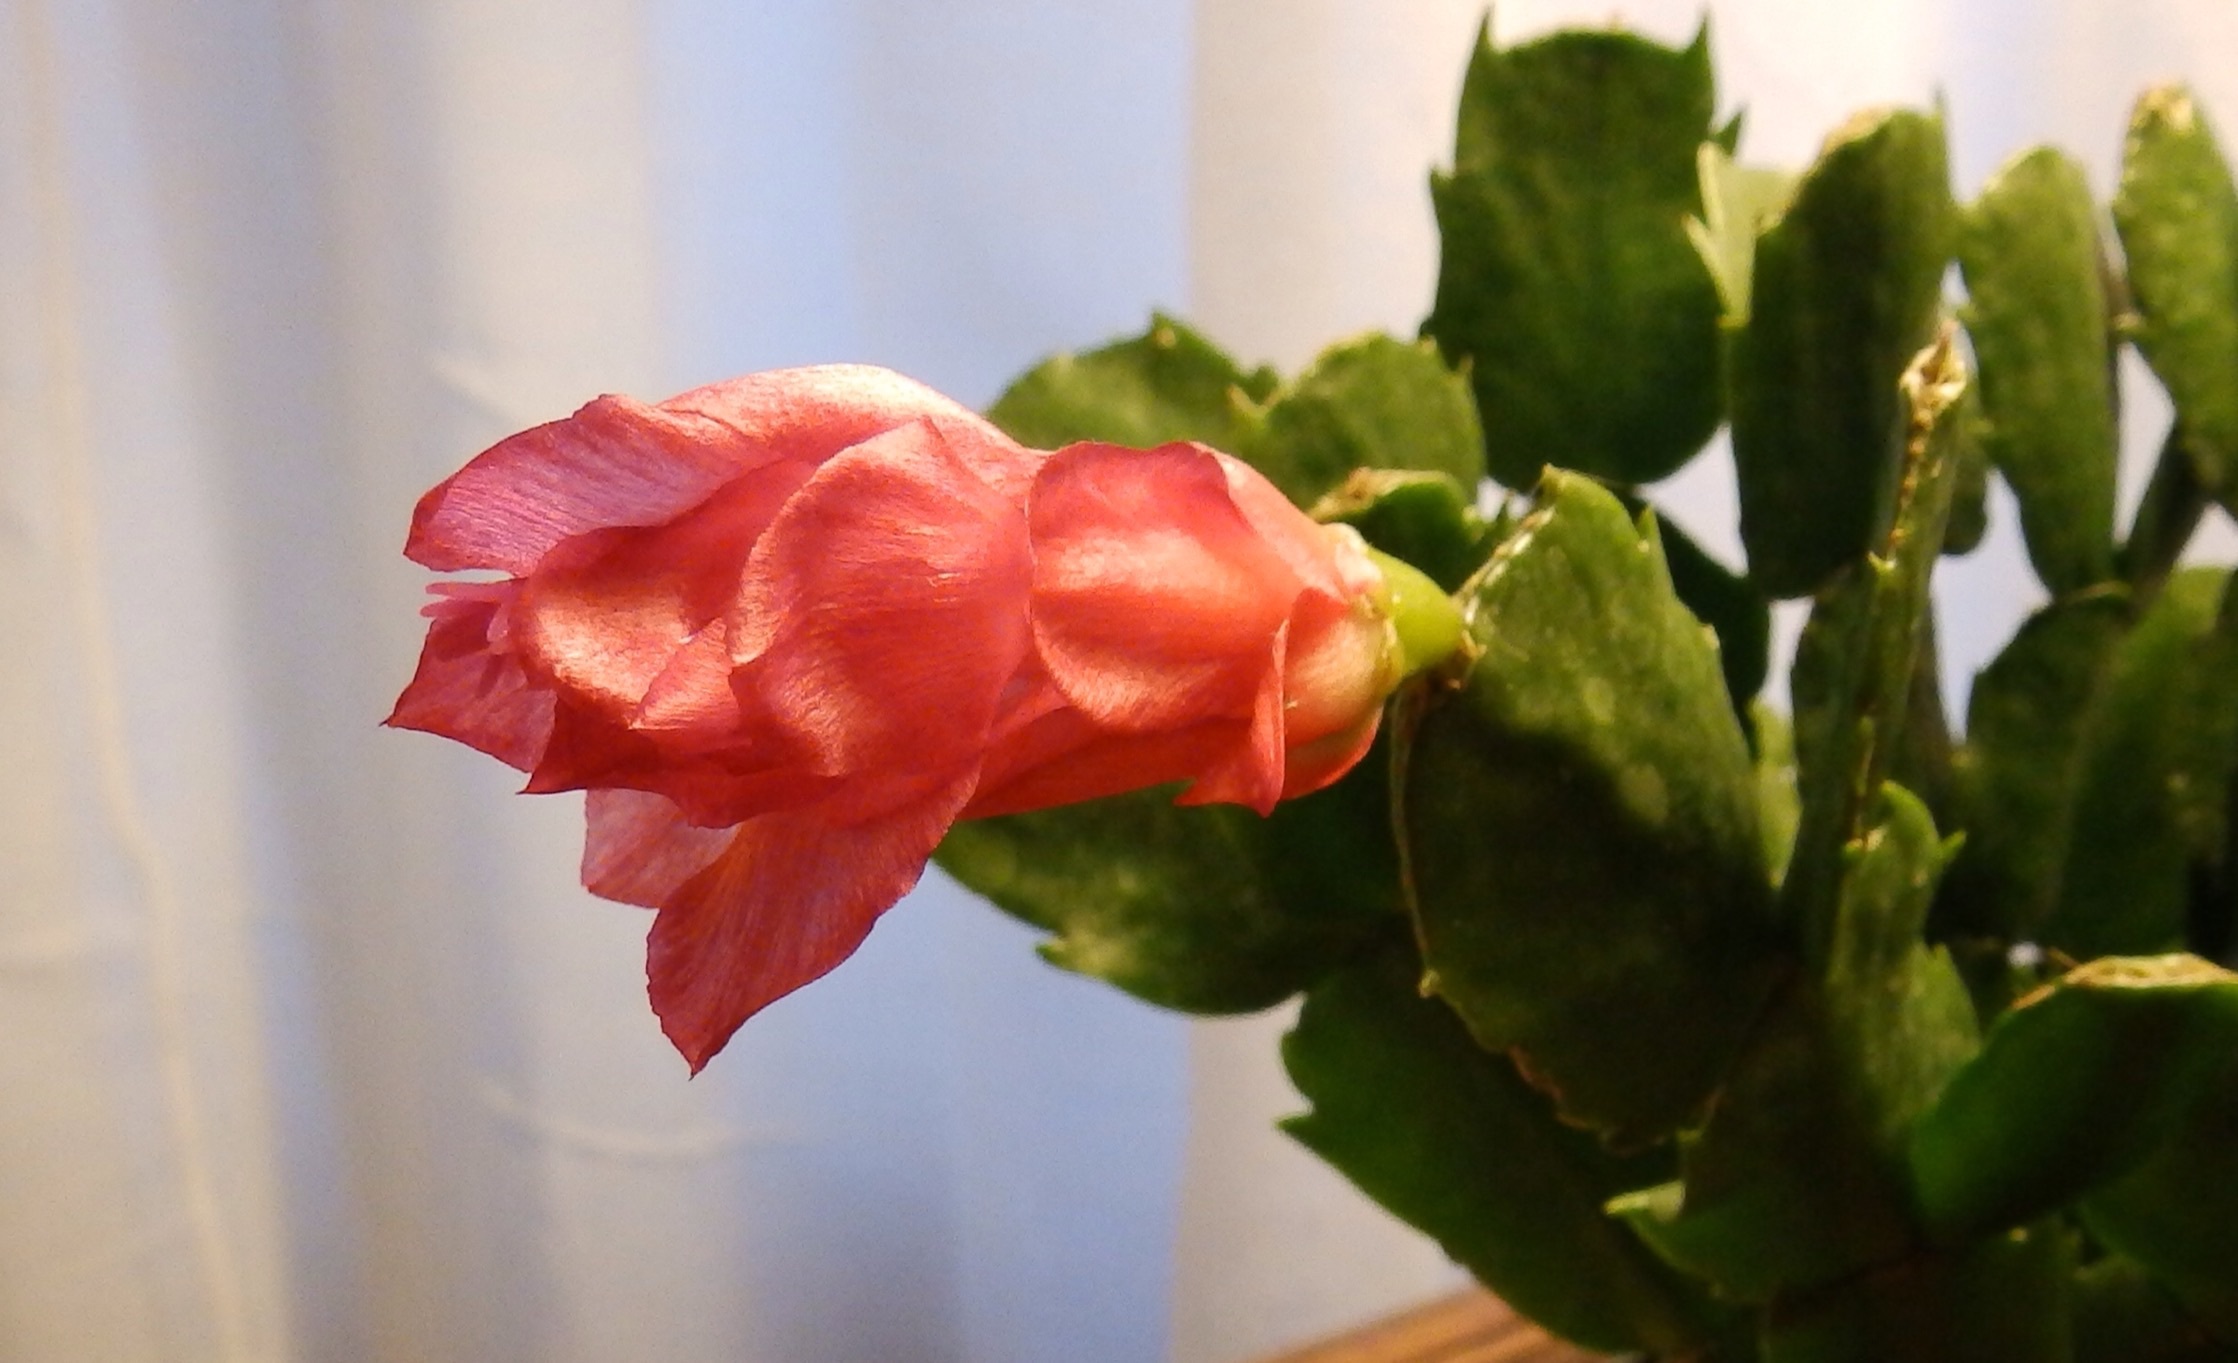
blossom, cactus, plant, leaf, flower, petal, bloom, floral, red, holiday, christmas, cacti, flora, houseplant, close up, xmas, bud, floristry, macro photography, flowering plant, land plant